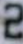
Number: 2